Livingston, New Jersey

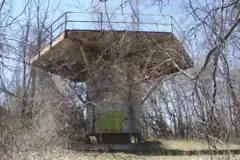
A radio tower in the Riker Hill Complex

Riker Hill Complex (also referred to as Riker Hill Art Park) is a parkland located along the border of Livingston and Roseland, which was acquired between 1969 and 1977 through county funds and the state's Green Acres program. The complex is managed by the Essex County Department of Parks, Recreation, and Cultural Affairs. It comprises three parks, Riker Hill Art Park—a former Nike Missile control area site on , Walter Kidde Dinosaur Park—a National Natural Landmark on that is not publicly accessible, and the undeveloped Becker Park on . Although a large portion of the complex is located within Roseland, the county designated Livingston as the host community as the Riker Hill Art Park is the only functional and publicly accessible park at the present time. The art park located atop of the hill is home of many studios in multiple disciplines of art and craft.